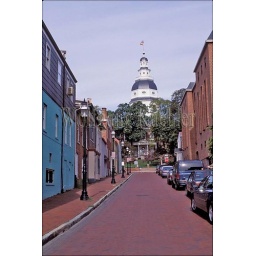
Usa, maryland, chesapeake bay, annapolis, street scene with old houses, state house in background